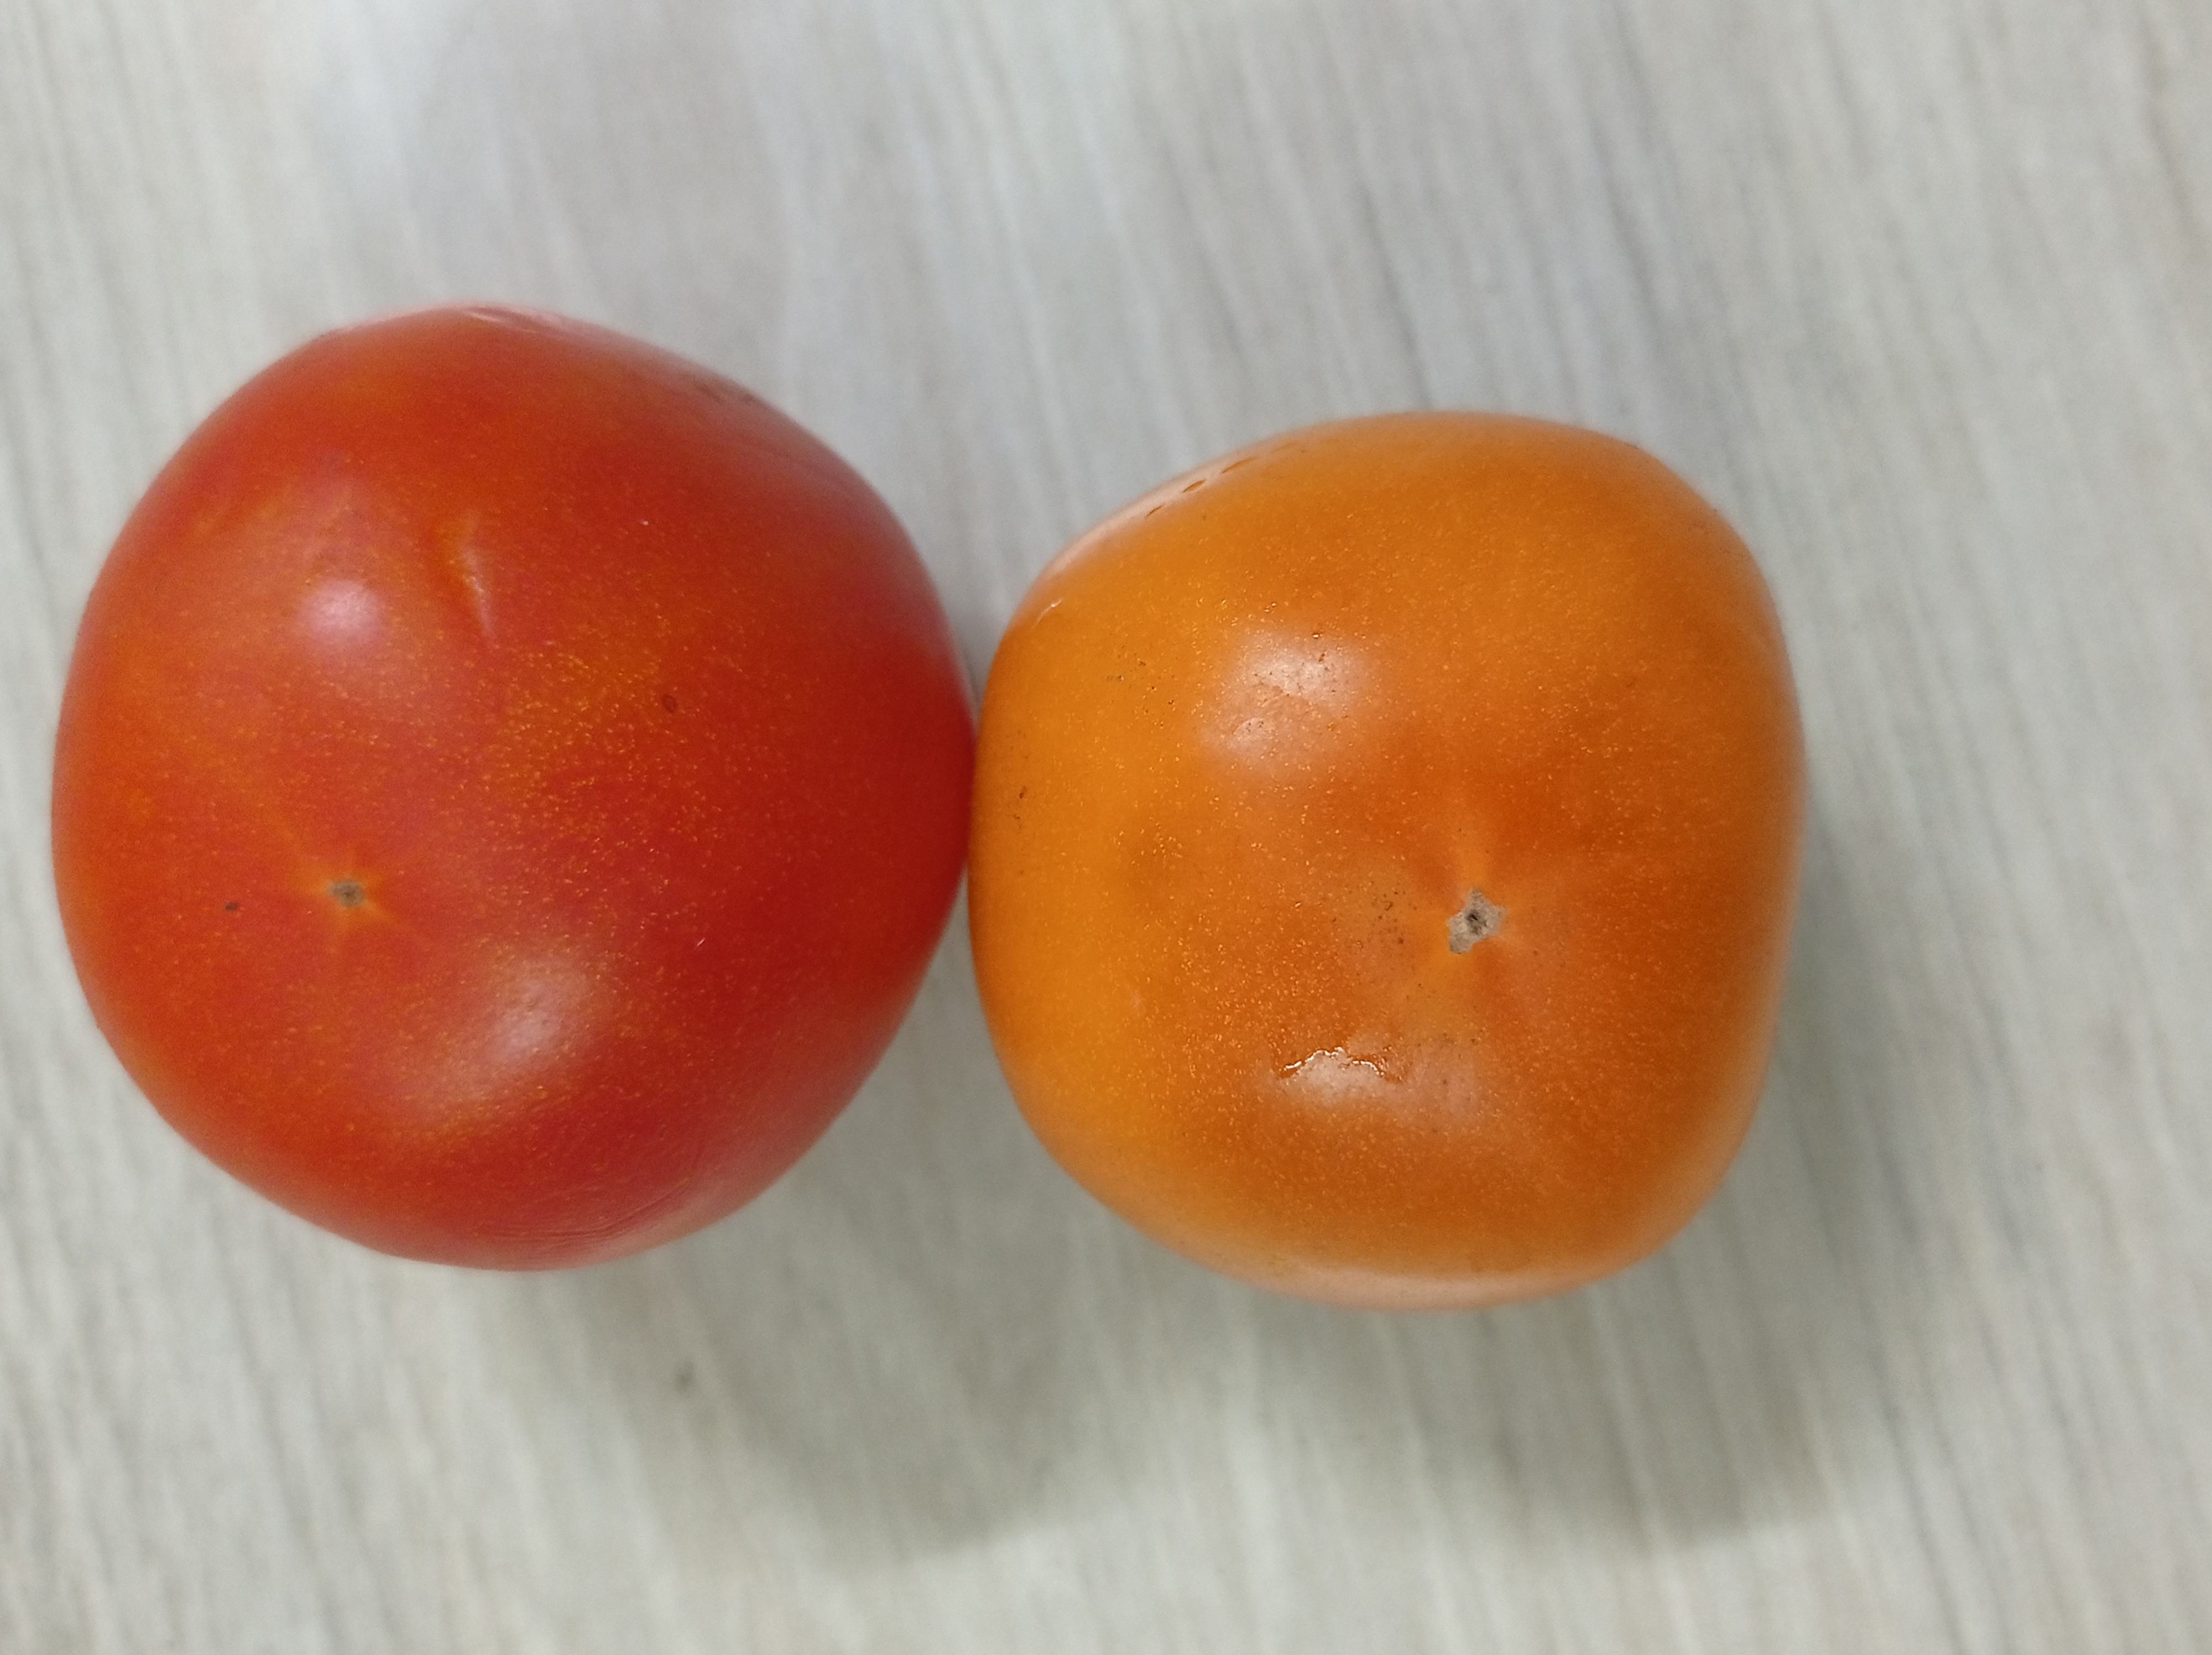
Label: Fresh